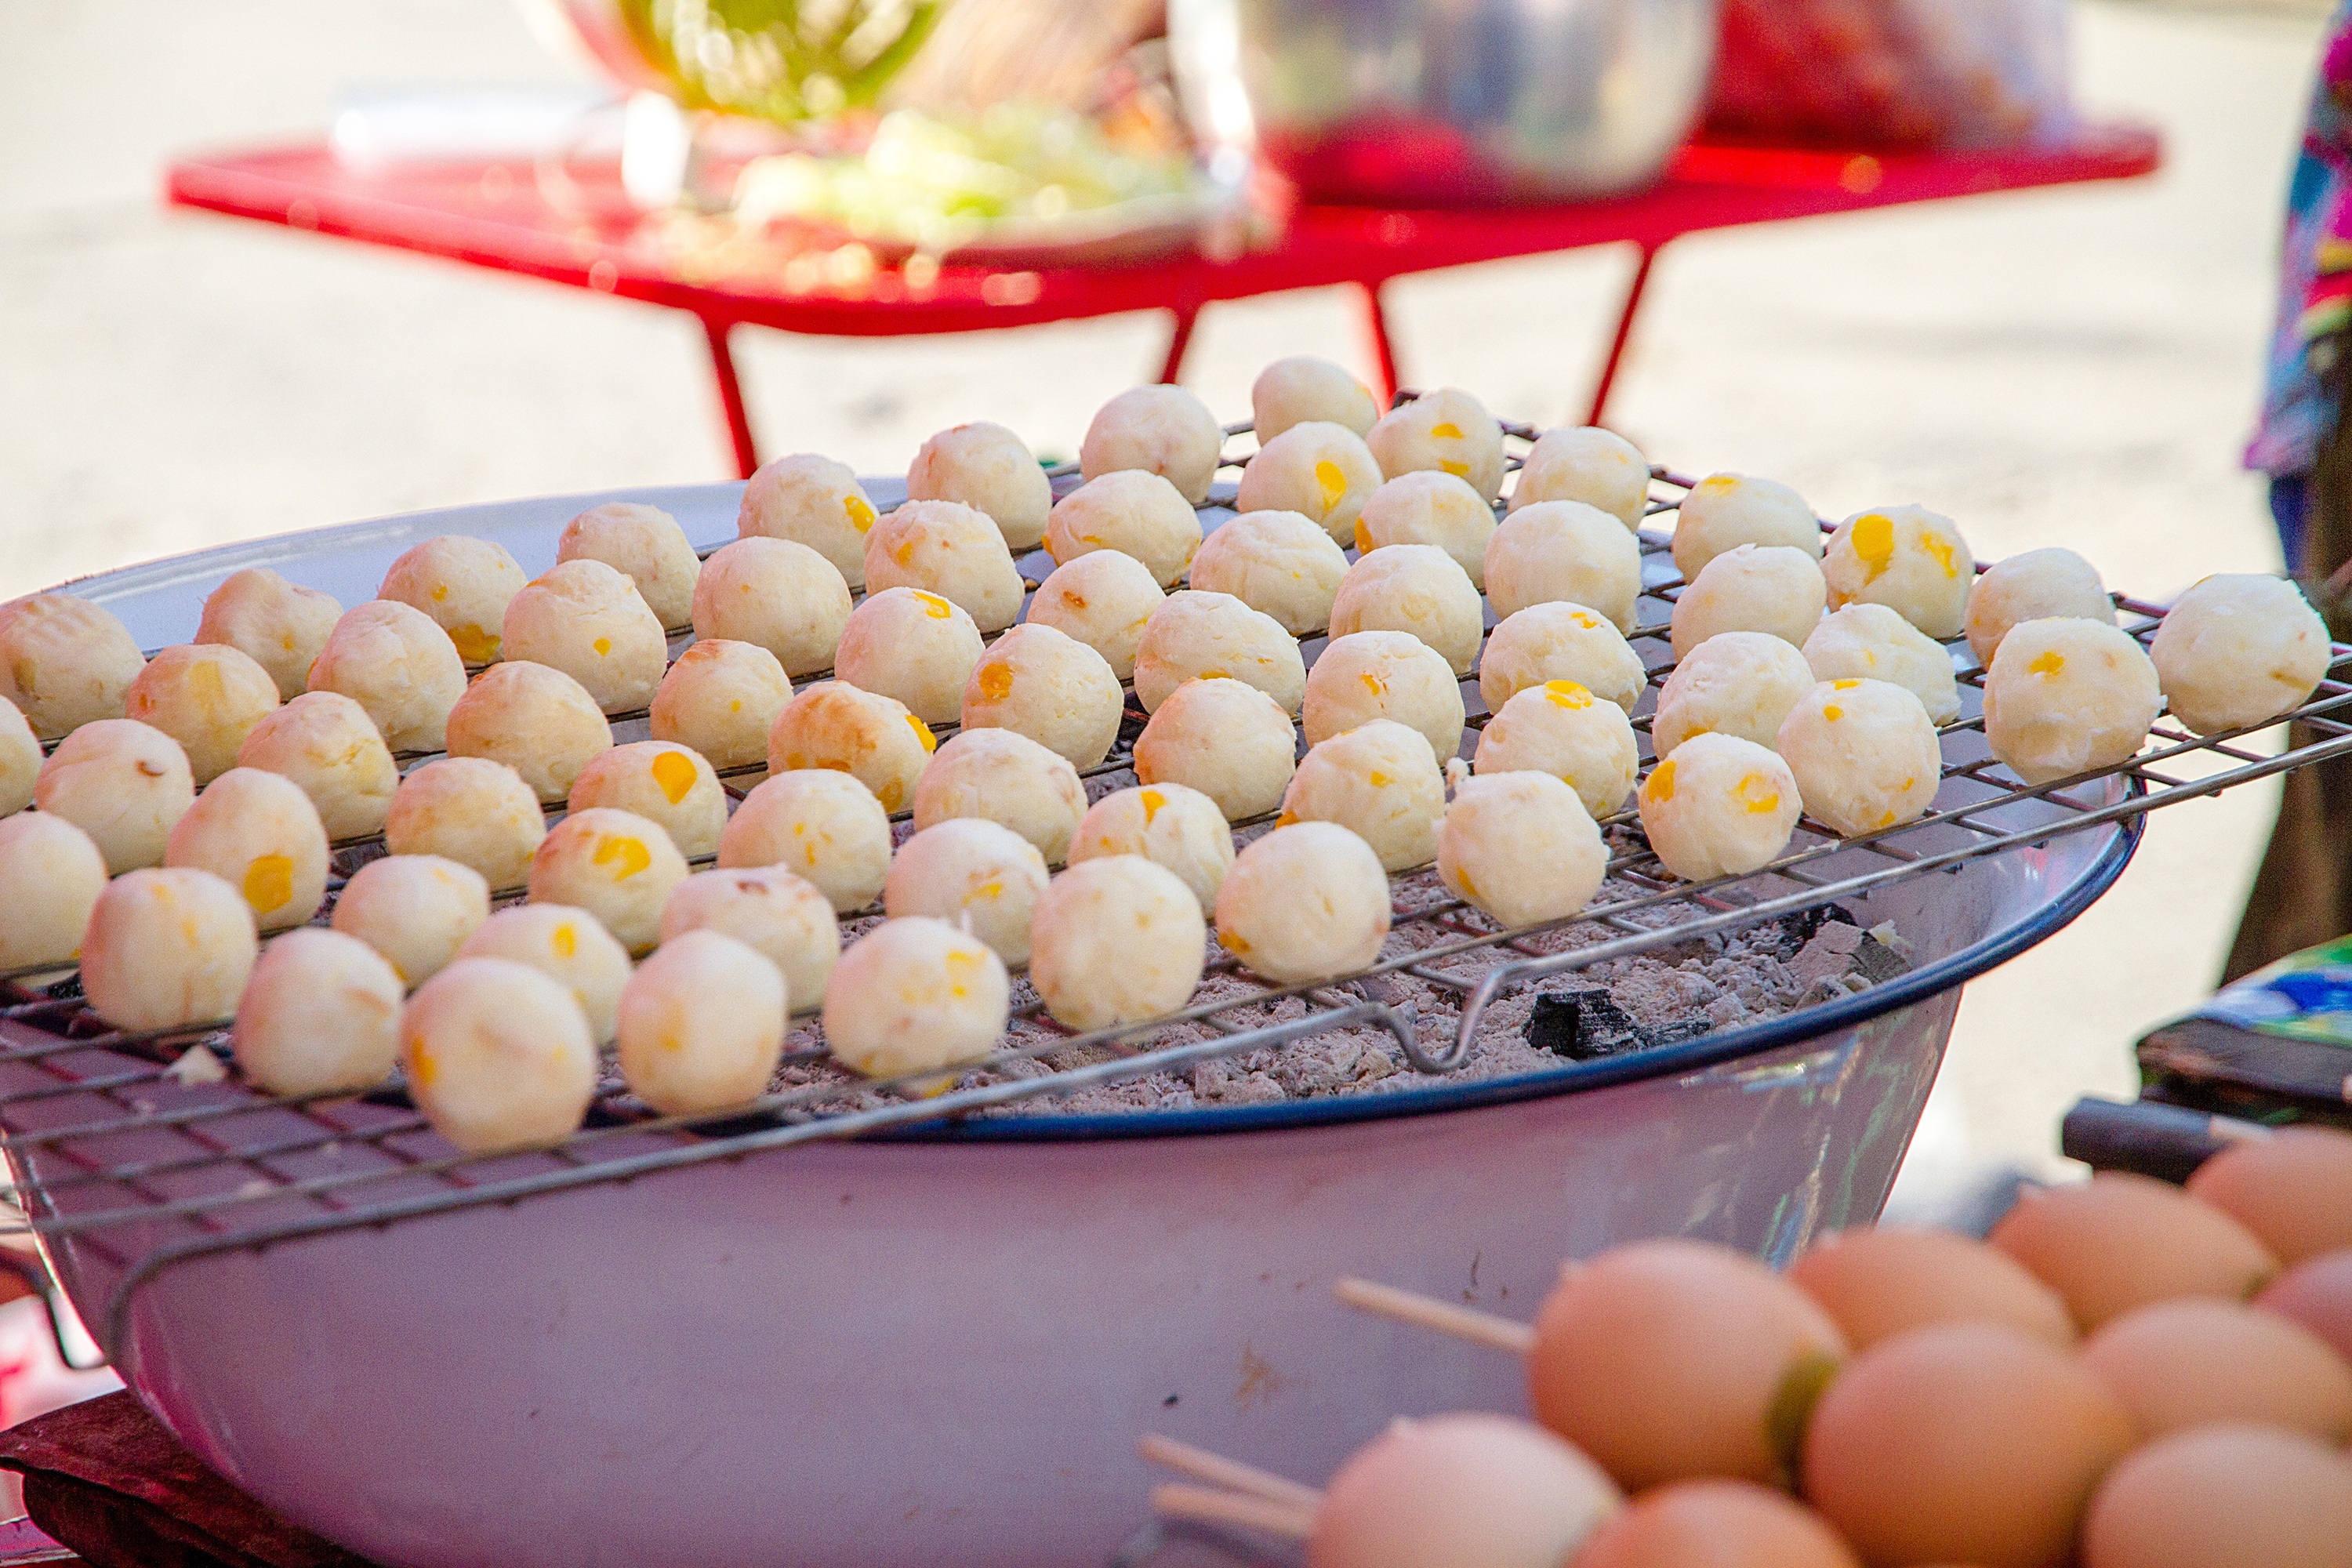
dish, meal, food, produce, cuisine, asian food, sweetness, chinese food, it burnt, it's statue, street thafut